Musk duck

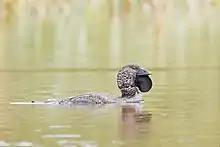
Male displaying the large bill lobe that appears during breeding season, Sandford, Tasmania, Australia

Adult males are long and have a distinctive large, leathery lobe underneath the bill; females are long and unadorned. Their drab dark grey-brown, slightly pin-striped plumage is inconspicuous and does not differ between the sexes. This species weighs an average of in males and in females, with the smallest females weighing only and the largest males weighing up to . On average, they are the second-heaviest diving duck in the world after the common eider, with male musk ducks actually being slightly heavier than male common eiders, but female eiders being rather larger than female musk ducks due to that species' lesser size sexual dimorphism. Musk ducks float very low in the water, almost like a cormorant, and the large, webbed feet are well back on the body. The ducklings are covered in dark brown down.